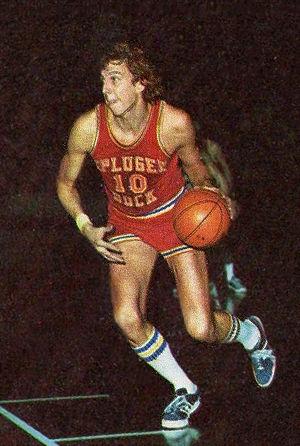
Steven Sherburne Hawes, né le 26 mai 1950 à Seattle, Washington, est un ancien joueur américain professionnel de basket-ball. Il fut sélectionné à sa sortie de l’équipe universitaire des Huskies de Washington par les Cavaliers de Cleveland en 1972 en 24ᵉ choix.